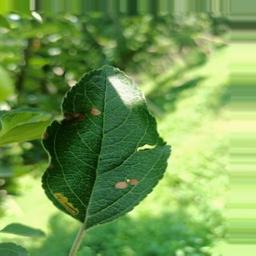
Label: Alternaria